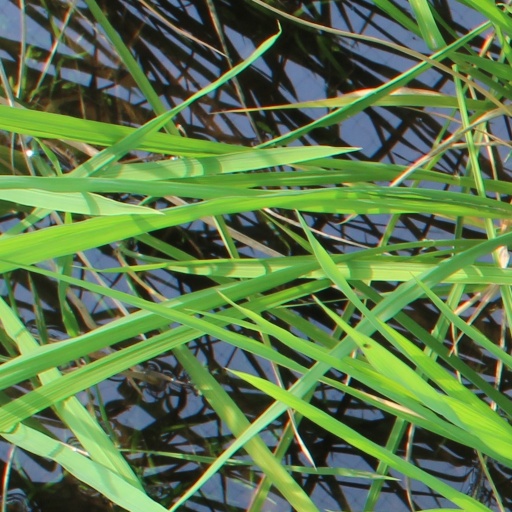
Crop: rice